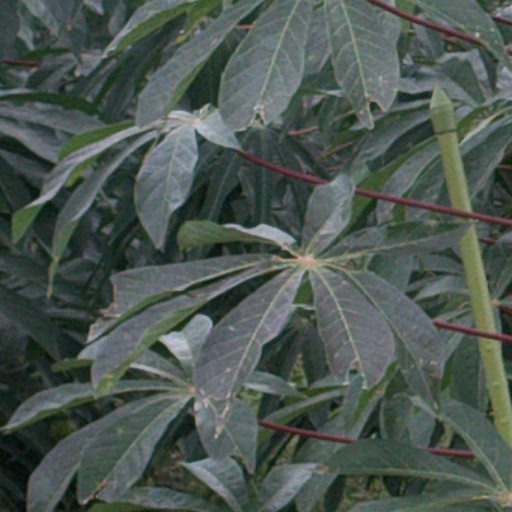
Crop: cassava